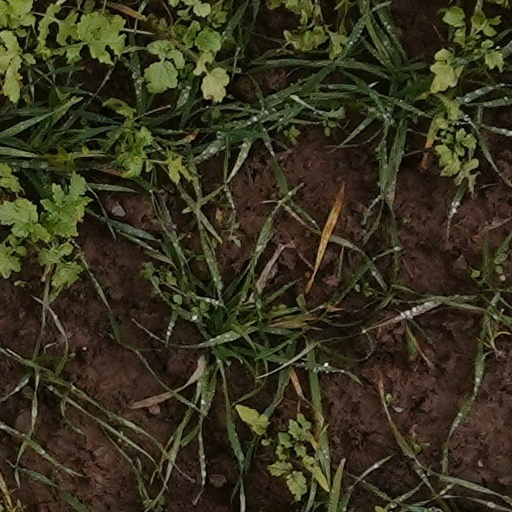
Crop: wheat